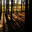
Label: forest